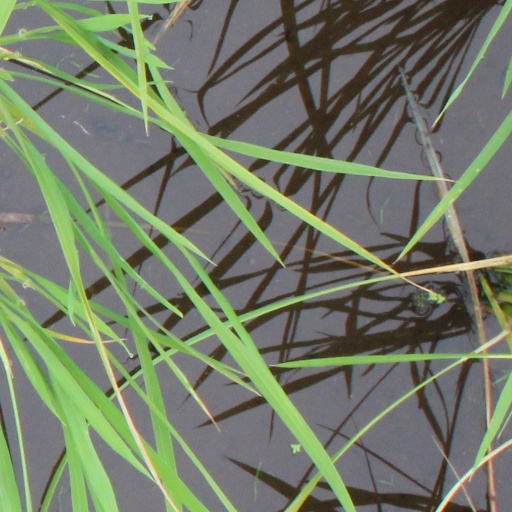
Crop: rice